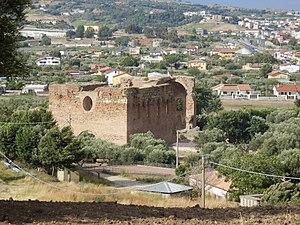
Vue de la Basilique de Santa Maria de la Roccella avec Catanzaro au fond.
Scolacium ou Skylletion, ville de Cassiodore, dit aussi Scylletium, Scylacium, Scolatium, Scyllaceum, Scalacium, ou Scylaeium en latin puis successivement Minervium et Colonia Minervia fut une ancienne cité côtière de la Grande Grèce. Son histoire est millénaire et traverse les époques et les peuples sous la domination des Bruttiens, des Grecs, des Romains, des Byzantins, des Sarrasins et des Normands. Les vestiges de cette cité sont localisées sur la côte ionienne, dans le Golfe de Squillace, sur le territoire de la Roccelletta di Borgia. Ces vestiges sont devenues un parc archéologique en 1982. Des traces de la cité de Scolacium furent retrouvées à Caminia, frazione de la commune de Stalettì, à Catanzaro Lido et à Germaneto. L'actuelle ville et commune de Squillace doit son nom à cette cité.